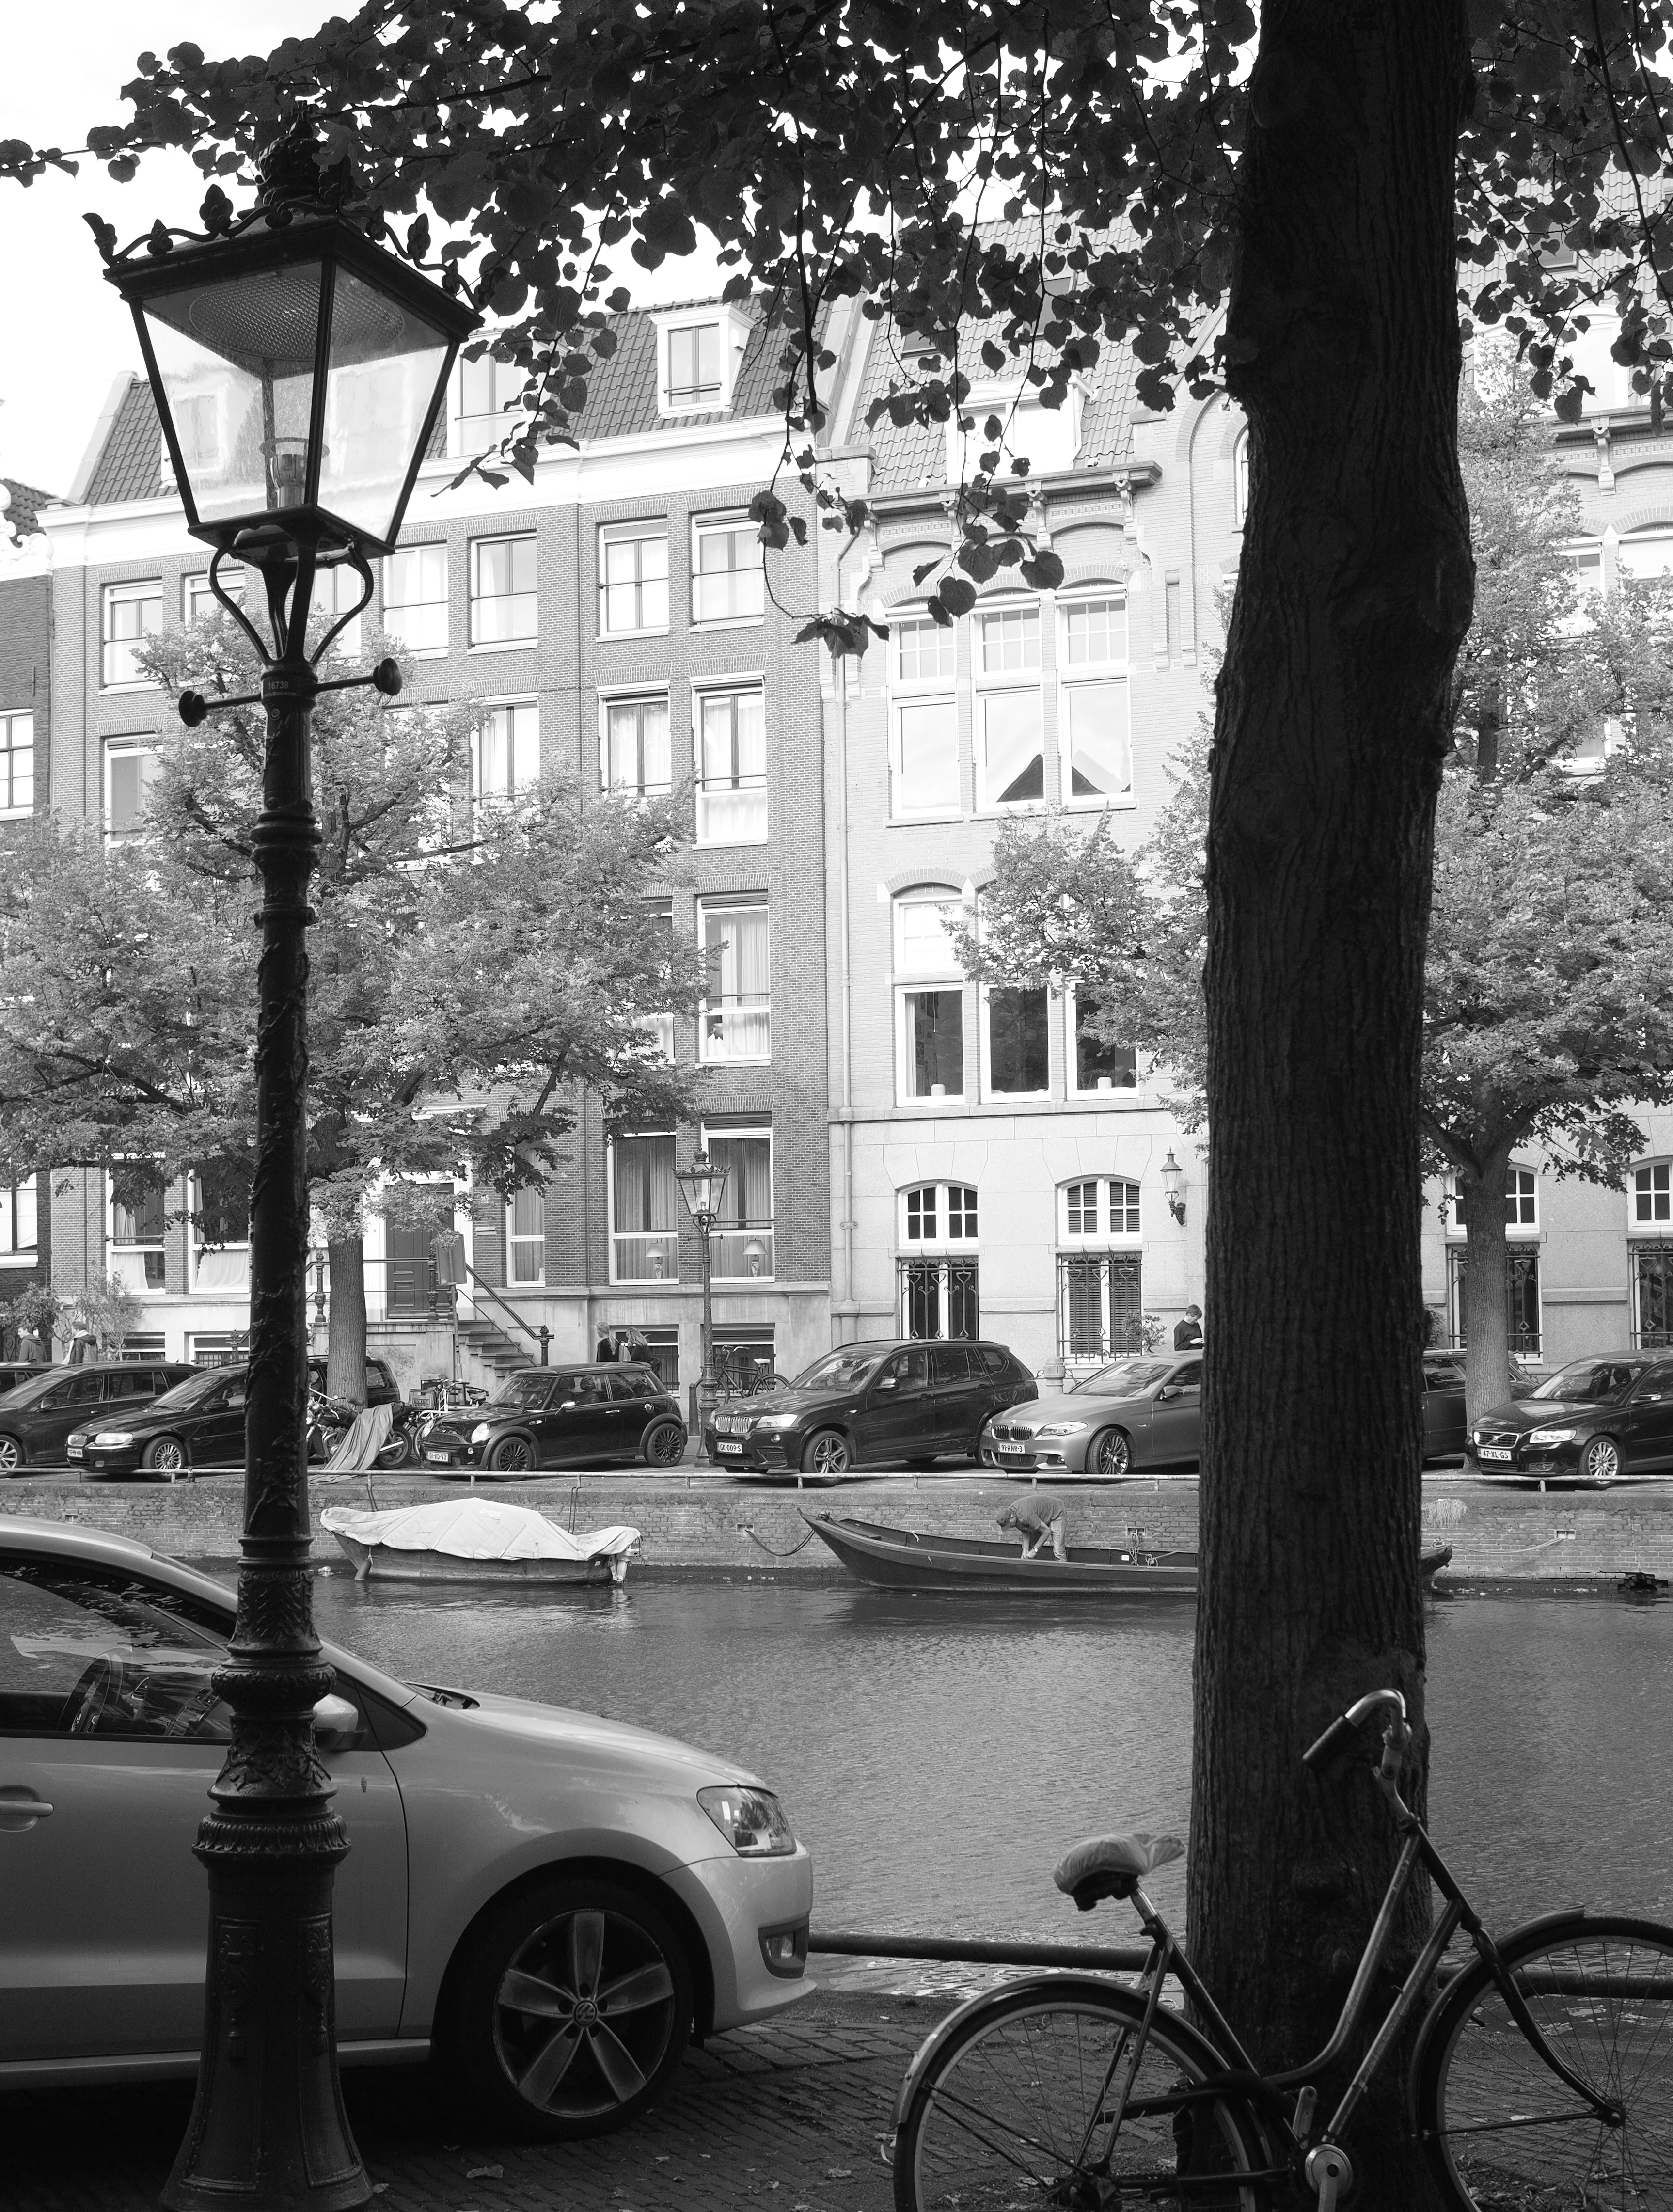
tree, snow, black and white, road, white, street, vehicle, weather, street light, black, monochrome, lane, lighting, infrastructure, shape, neighbourhood, urban area, monochrome photography